Spike Spiegel

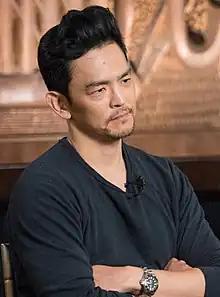

Spike is the main protagonist of "", a story set between Episodes 22 and 23 of the original series while the Bebop crew are still working together. The crew of the Bebop take on a massive bounty for Vincent Volaju, who releases a cloud of deadly protein-based nanomachines in Mars' capital city. During his pursuit, Spike initially fights then allies with Elektra Ovirowa, a former comrade of Vincent's.